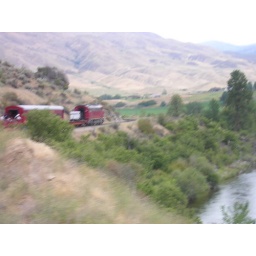
front of the train taken from our car in the back of the train